Enrico Beruschi

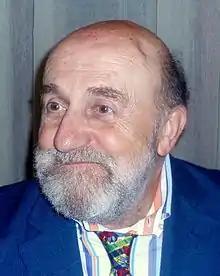
Beruschi in October 2008

Enrico Beruschi (born 5 September 1941) is an Italian comedian, actor, singer and television personality. He studied at the Italian Liceo classico in Milan, having Cochi Ponzoni as his deskmate.